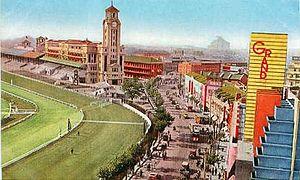
La Concession britannique de Shanghai est une concession qui commença en 1843 à Shanghaï, à la fin de la guerre de l'opium, et qui fusionna avec la concession américaine de Shanghai, en Concession internationale de Shanghai en 1863.